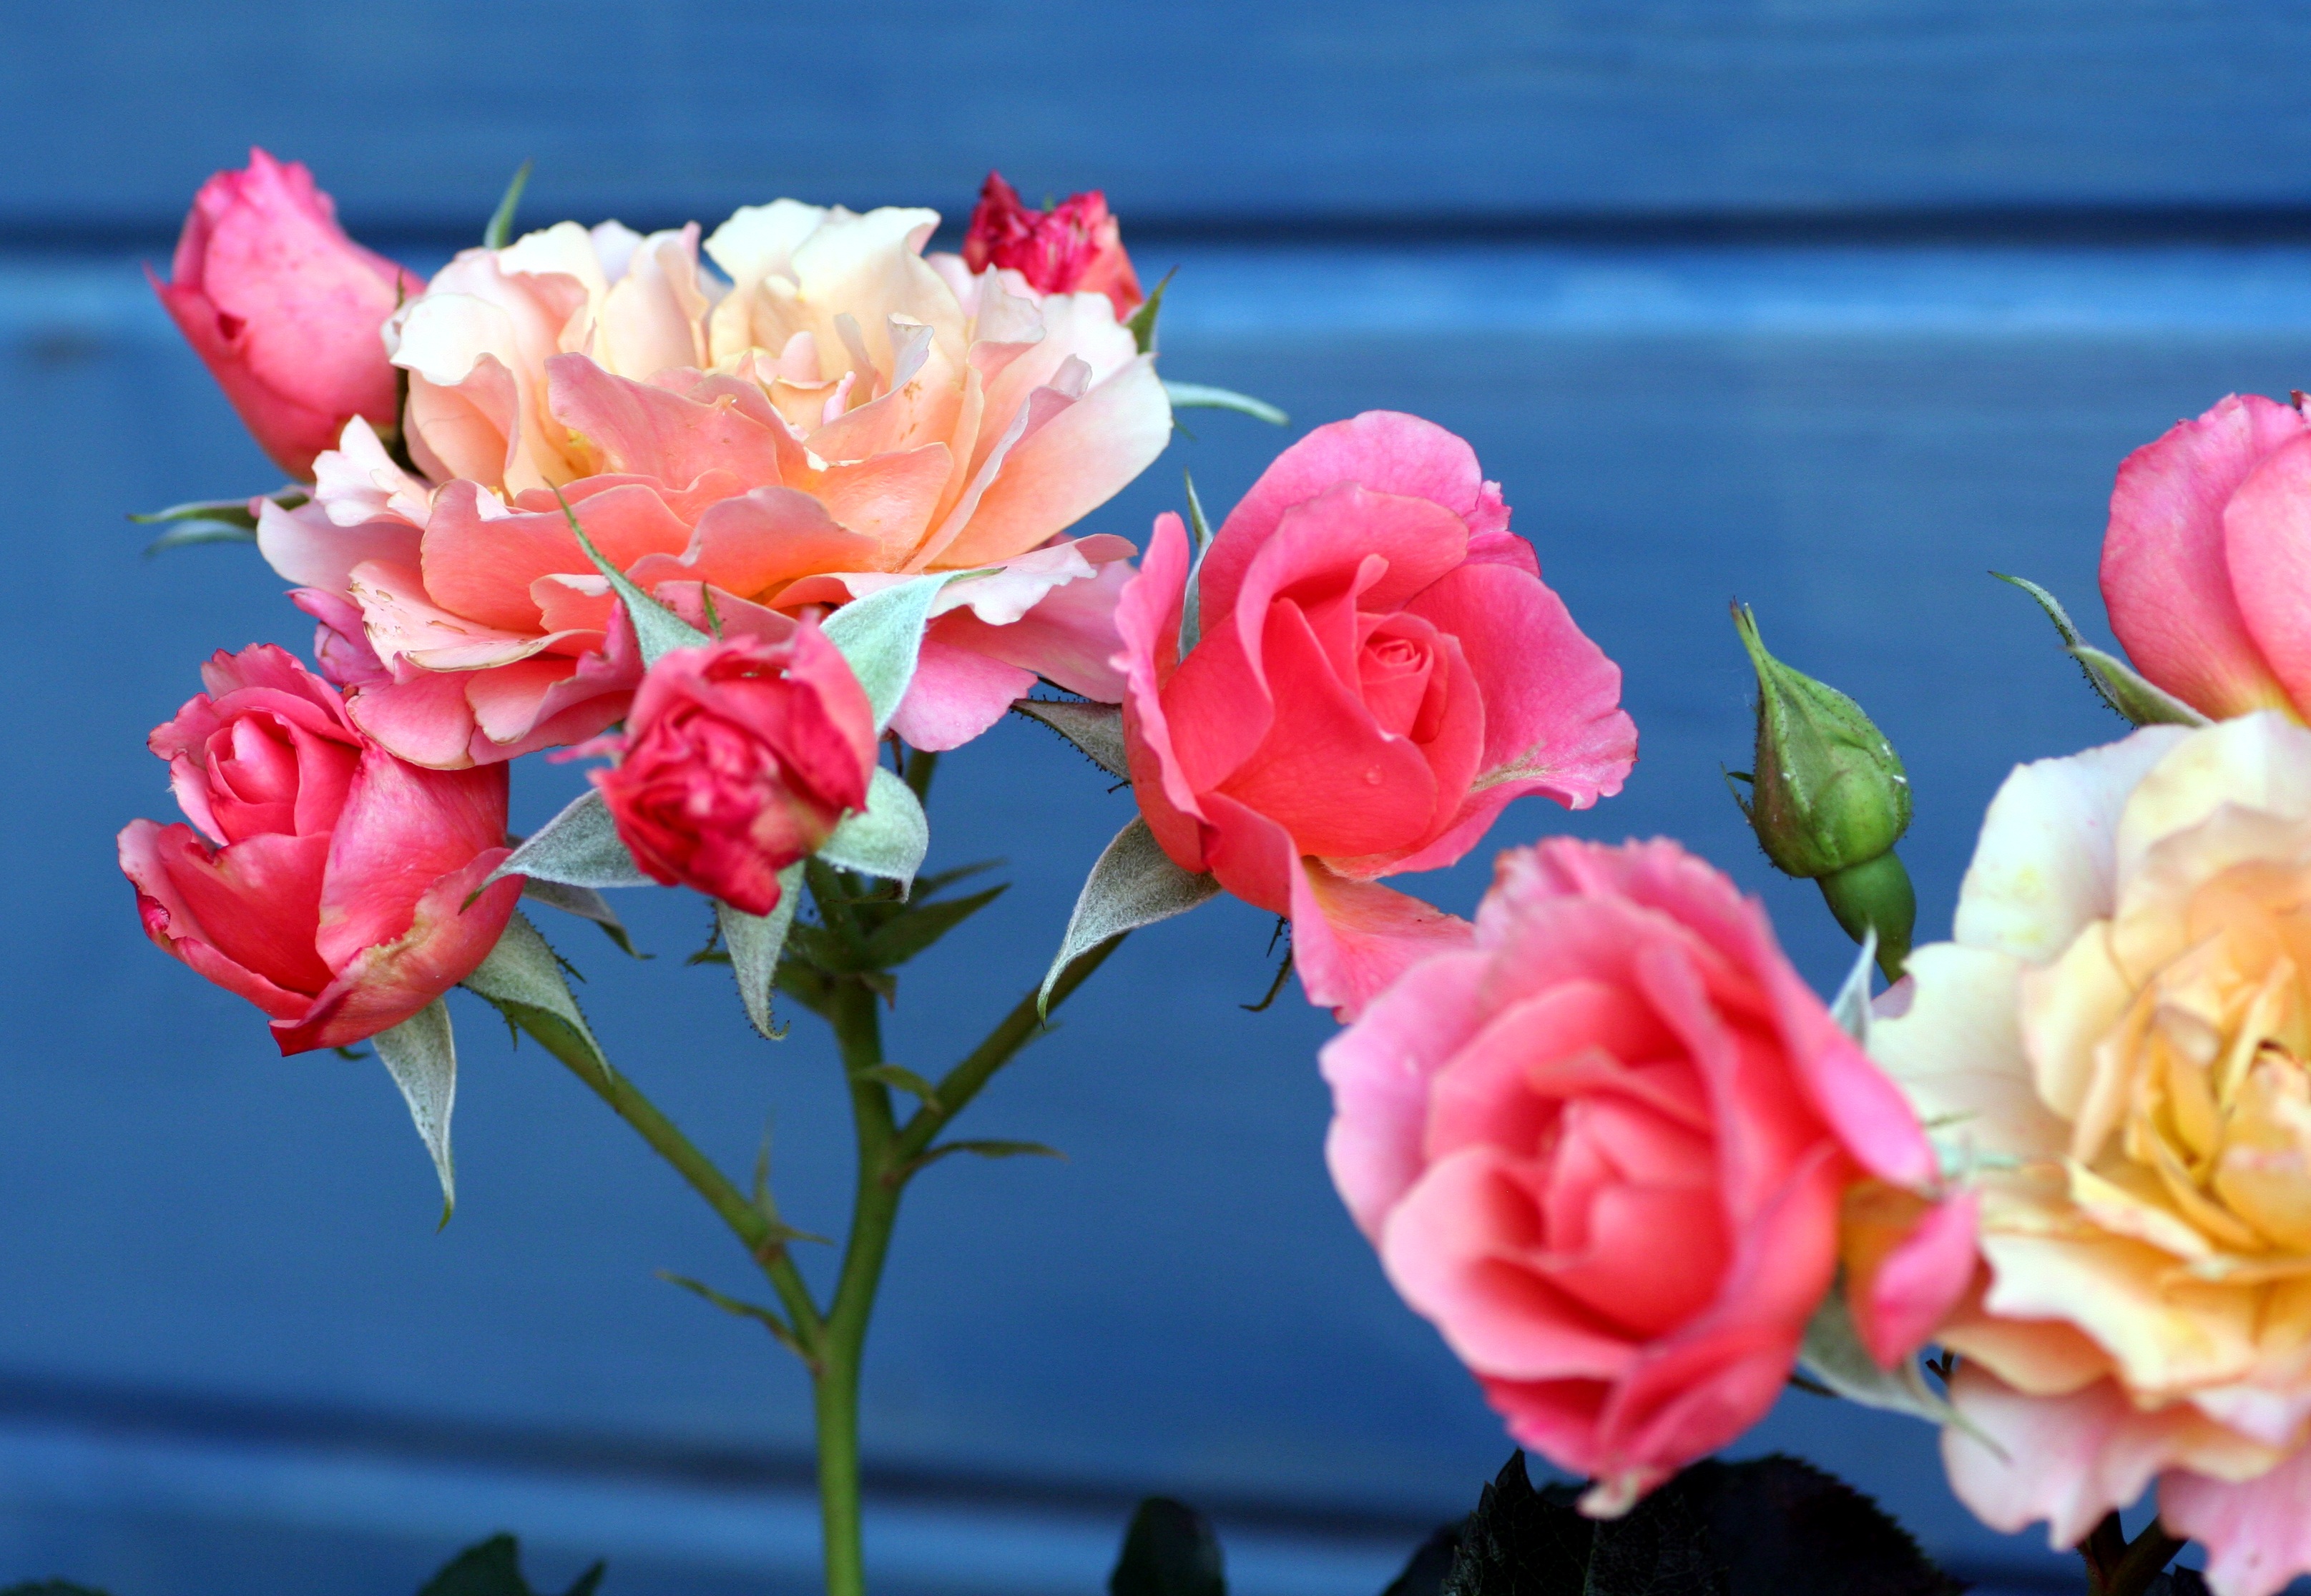
blossom, plant, flower, petal, rose, garden, pink, flora, flowers, roses, leaves, stems, floristry, flowering, floribunda, pink flower, macro photography, rosebush, flowering plant, garden roses, rose family, flower bouquet, land plant, rose order